Windsor, Ontario

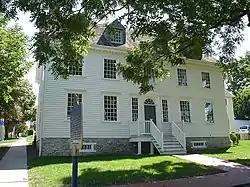
Duff-Baby House

At the time when the first Europeans arrived in the 17th century, the Detroit River region was inhabited by the Huron, Odawa, Potawatomi and Iroquois First Nations. The land along the Detroit River was part of the Three Fires Confederacy between the Ojibwe, Potawatomi, and Odawa and was referred to as "Wawiiatanong" or "Wawiiatanong Ziibi" meaning "where the river bends" in Anishinaabemowin.